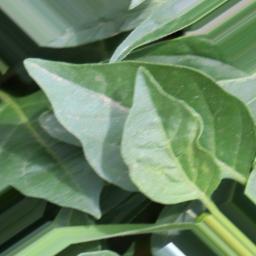
Label: healthy